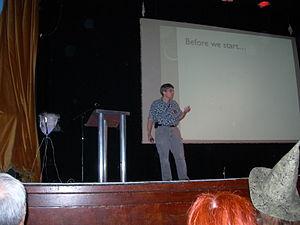
Depuis ses débuts à la fin des années 1990, la série de livres Harry Potter de J. K. Rowling a engendré un certain nombre de litiges. Rowling, ses divers éditeurs et Time Warner, le propriétaire des droits sur les films Harry Potter, ont pris de nombreuses mesures juridiques pour protéger leurs droits d'auteur. La popularité mondiale de la série a conduit à l'apparition d'un certain nombre de productions locales, de suites non autorisées et autres œuvres dérivées, suscitant des efforts visant à les interdire ou à les contenir. Bien que ces poursuites judiciaires ont contré un certain nombre de pirateries pures et simples, d'autres tentatives ont ciblé sans but lucratif et les efforts ont été critiqués.